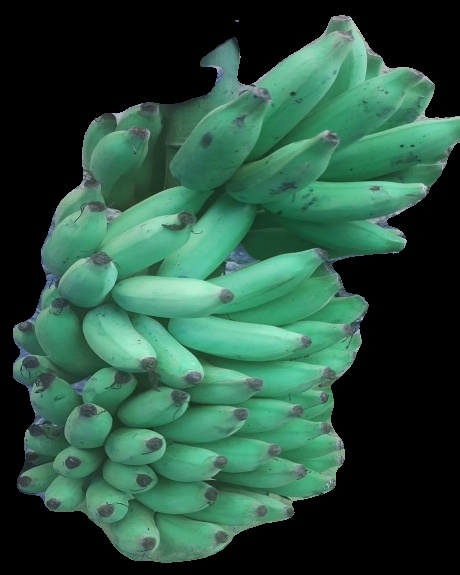
Variety: elakki-bale
Grade: grade2